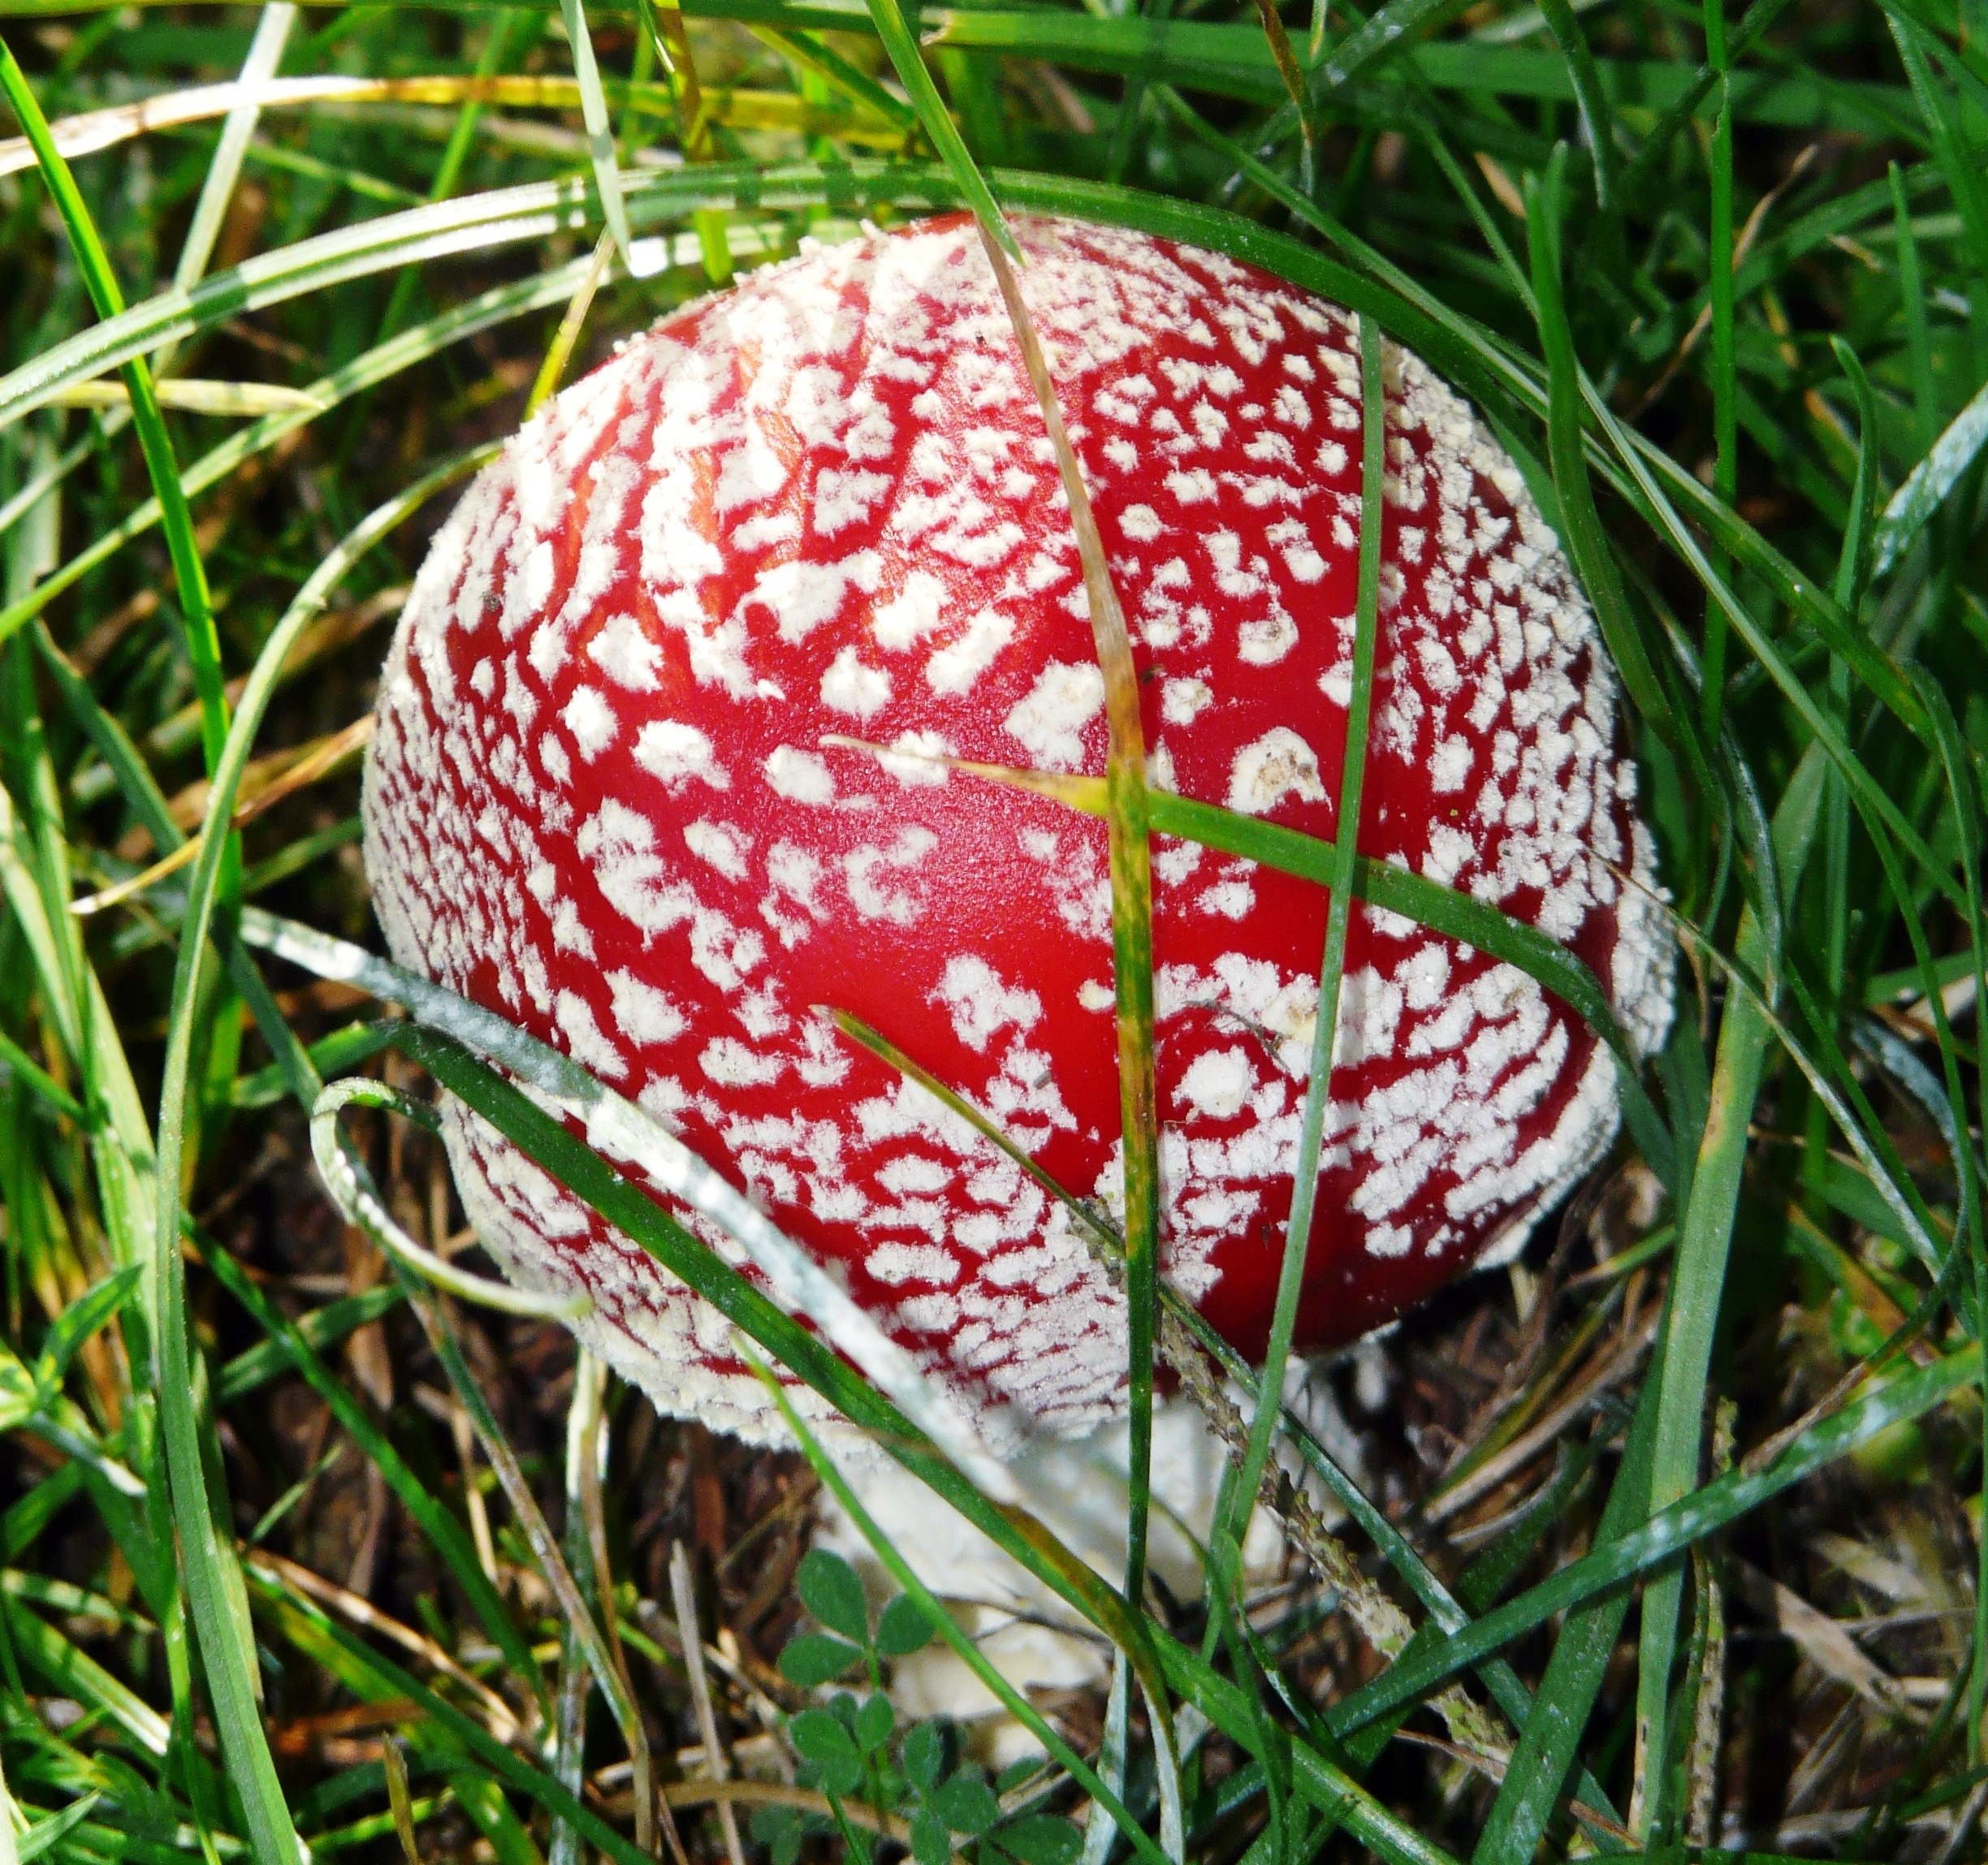
grass, plant, leaf, flower, botany, mushroom, close, flora, fungus, spotted, fly agaric, toxic, agaric, macro photography, edible mushroom, agaricaceae